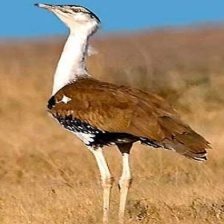
Species: INDIAN BUSTARD
Scientific name: ARDEOTIS NIGRICEPS